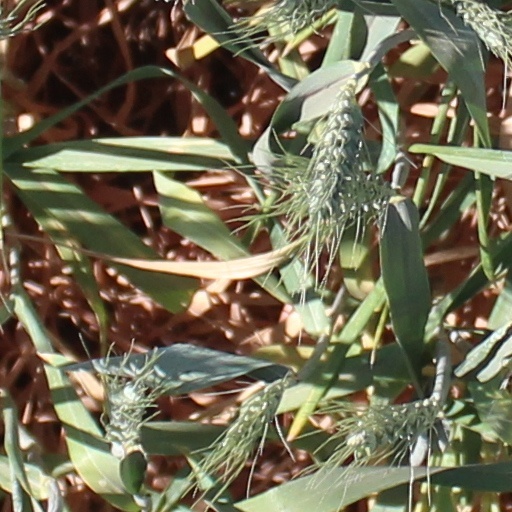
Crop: wheat